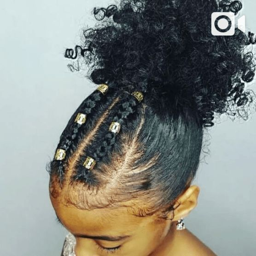
some hairstyle for you guys